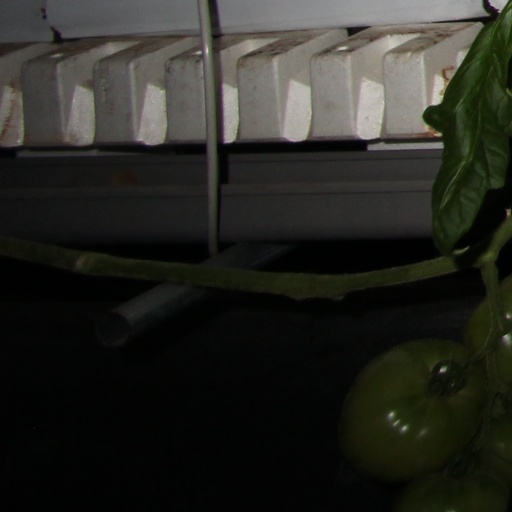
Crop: tomato